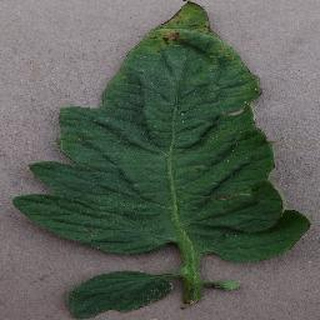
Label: tomato_bacterial_spot